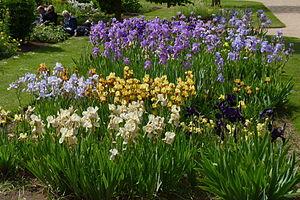
Le jardin botanique de l'université d'Oxford est un jardin botanique situé à Oxford, en Angleterre.